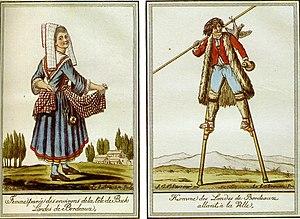
Deux types populaires en Pays de Buch au XVIIIe siècle
Le département des Landes est l'un des cinq départements que compte la région française d'Aquitaine. Il est en partie constitutif des Landes de Gascogne, d'où il tire son nom.
Le Pays de Buch est l'un des nombreux pays qui constituent les Landes de Gascogne. Il s'étend sur 17 communes autour du bassin d'Arcachon et du val de l'Eyre, du Porge au nord à La Teste-de-Buch au sud, en passant par Belin-Béliet à l'est.
Les Landais sont les habitants du département des Landes, ce sont aussi les habitants des Landes de Gascogne. Historiquement, ces deux groupes d'habitants représentent une partie des Gascons.